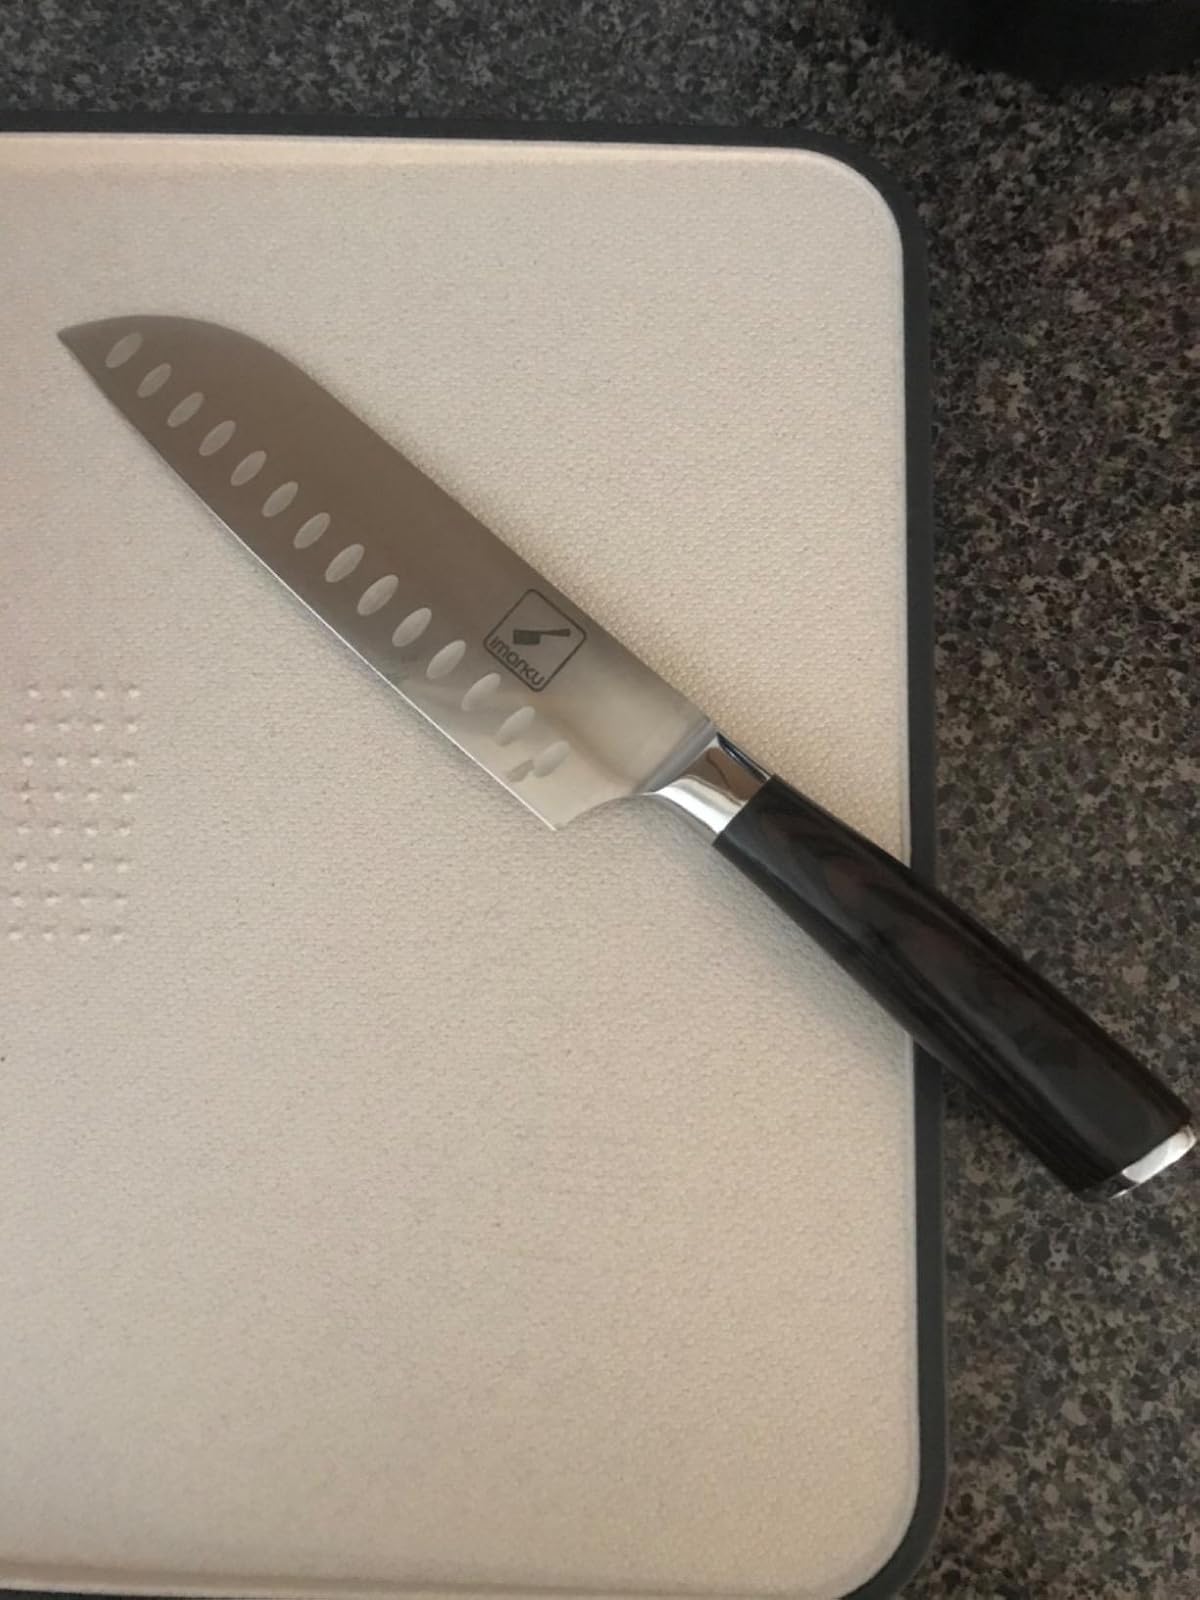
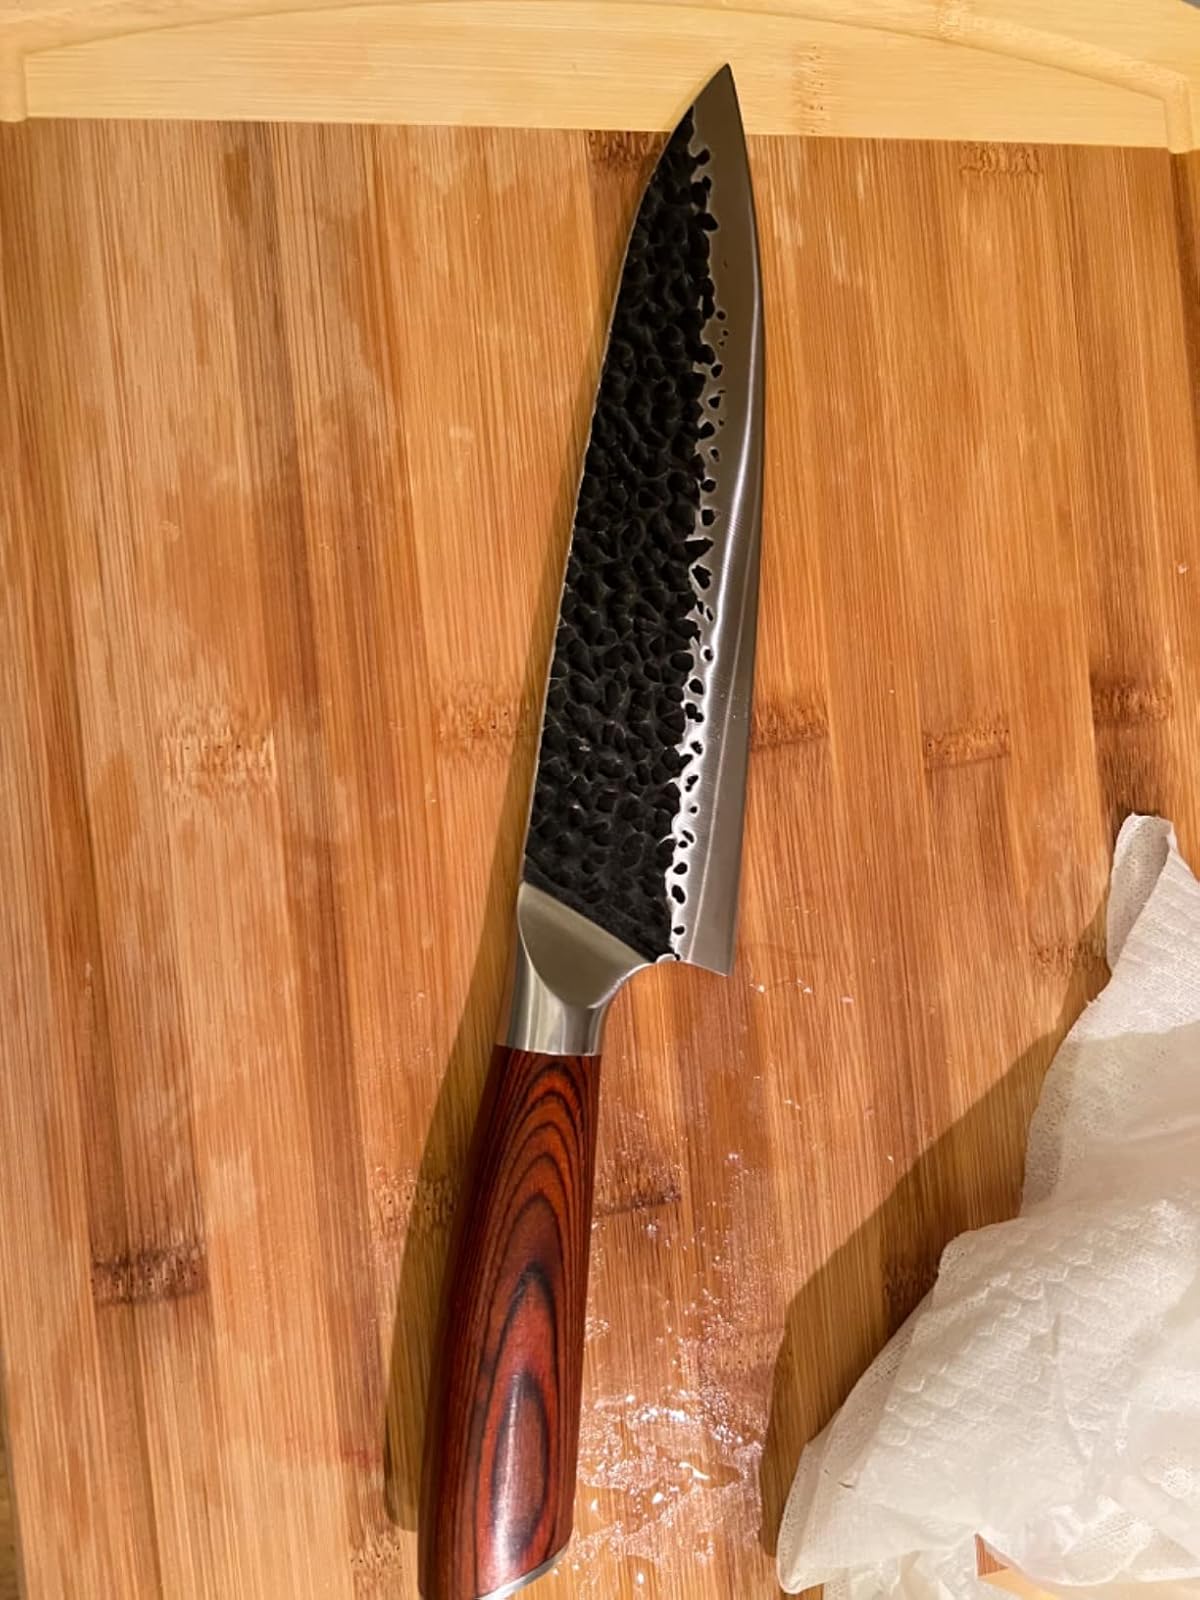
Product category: items_knife
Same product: no